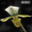
Label: orchid